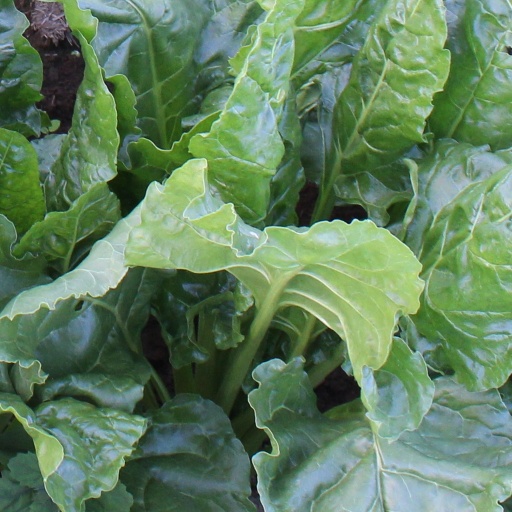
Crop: sugar beet